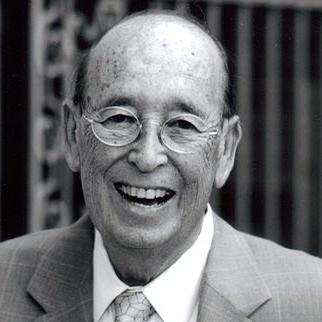
Age: 77